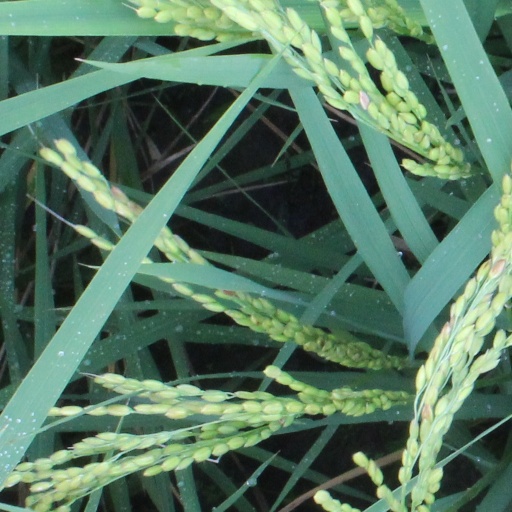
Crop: rice